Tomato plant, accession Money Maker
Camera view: tilt-top (135 deg); turntable rotation: 150 degrees
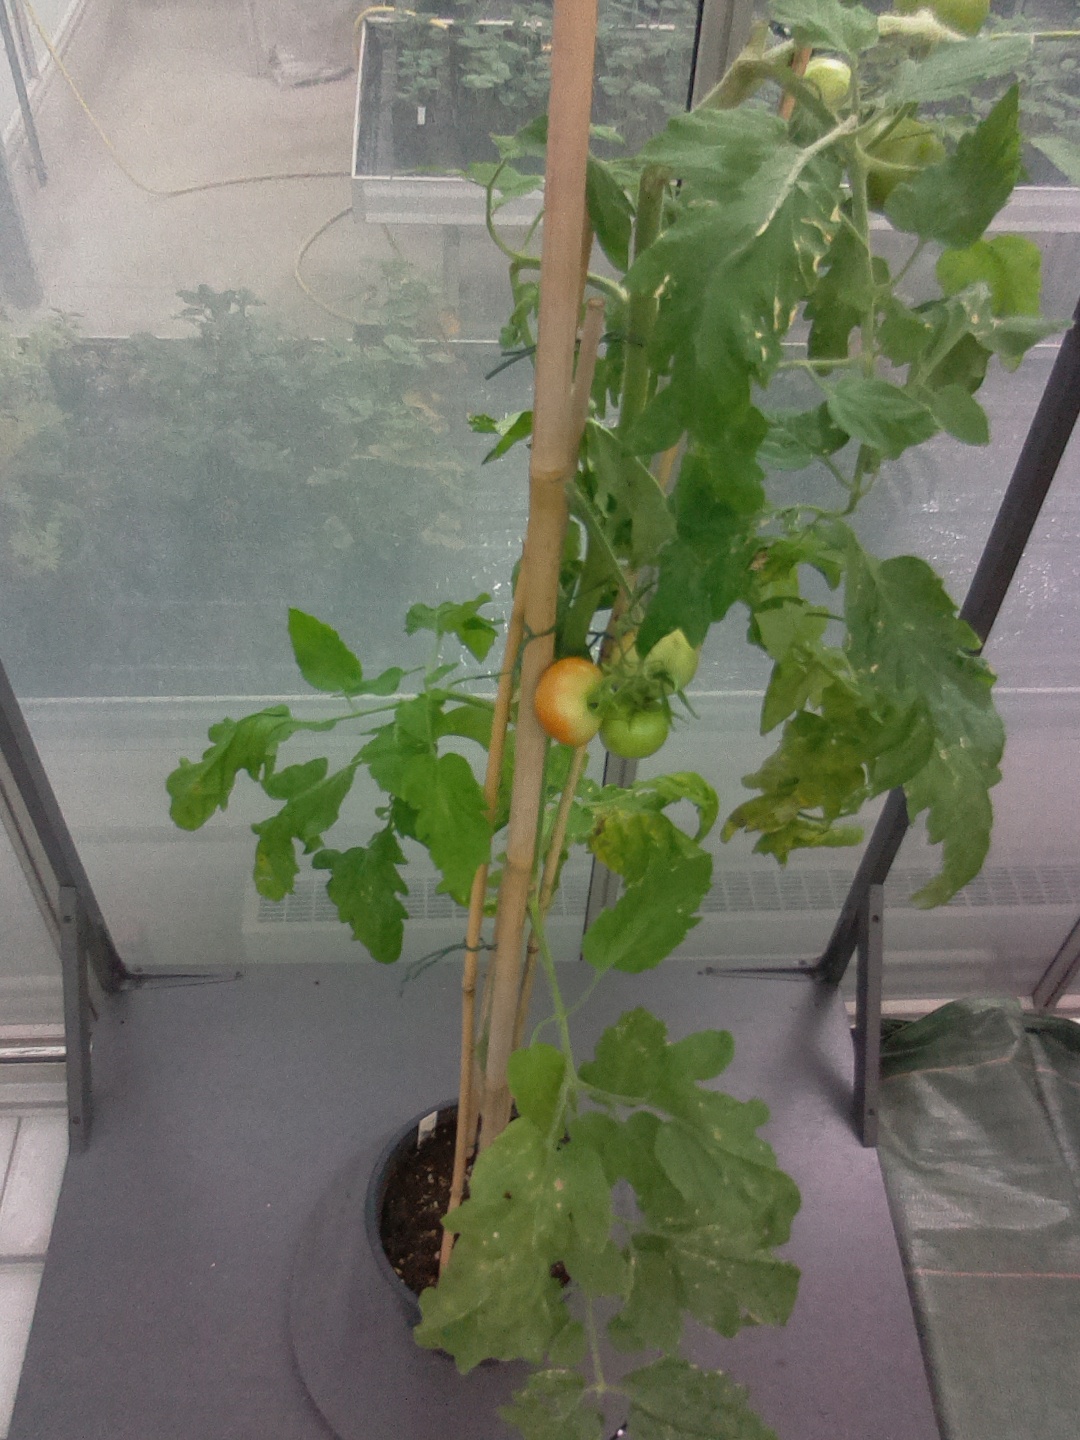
BBCH growth stage 80: fruits start showing typical ripe color (orange -> red)